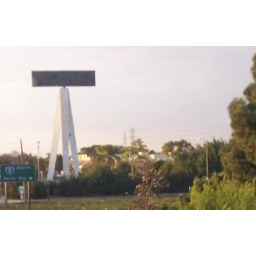
A third view to give the scale of the sign vs. the building in the background.